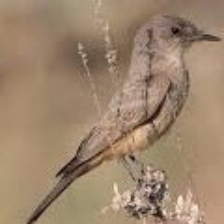
Species: SAYS PHOEBE
Scientific name: SAYORNIS SAYA